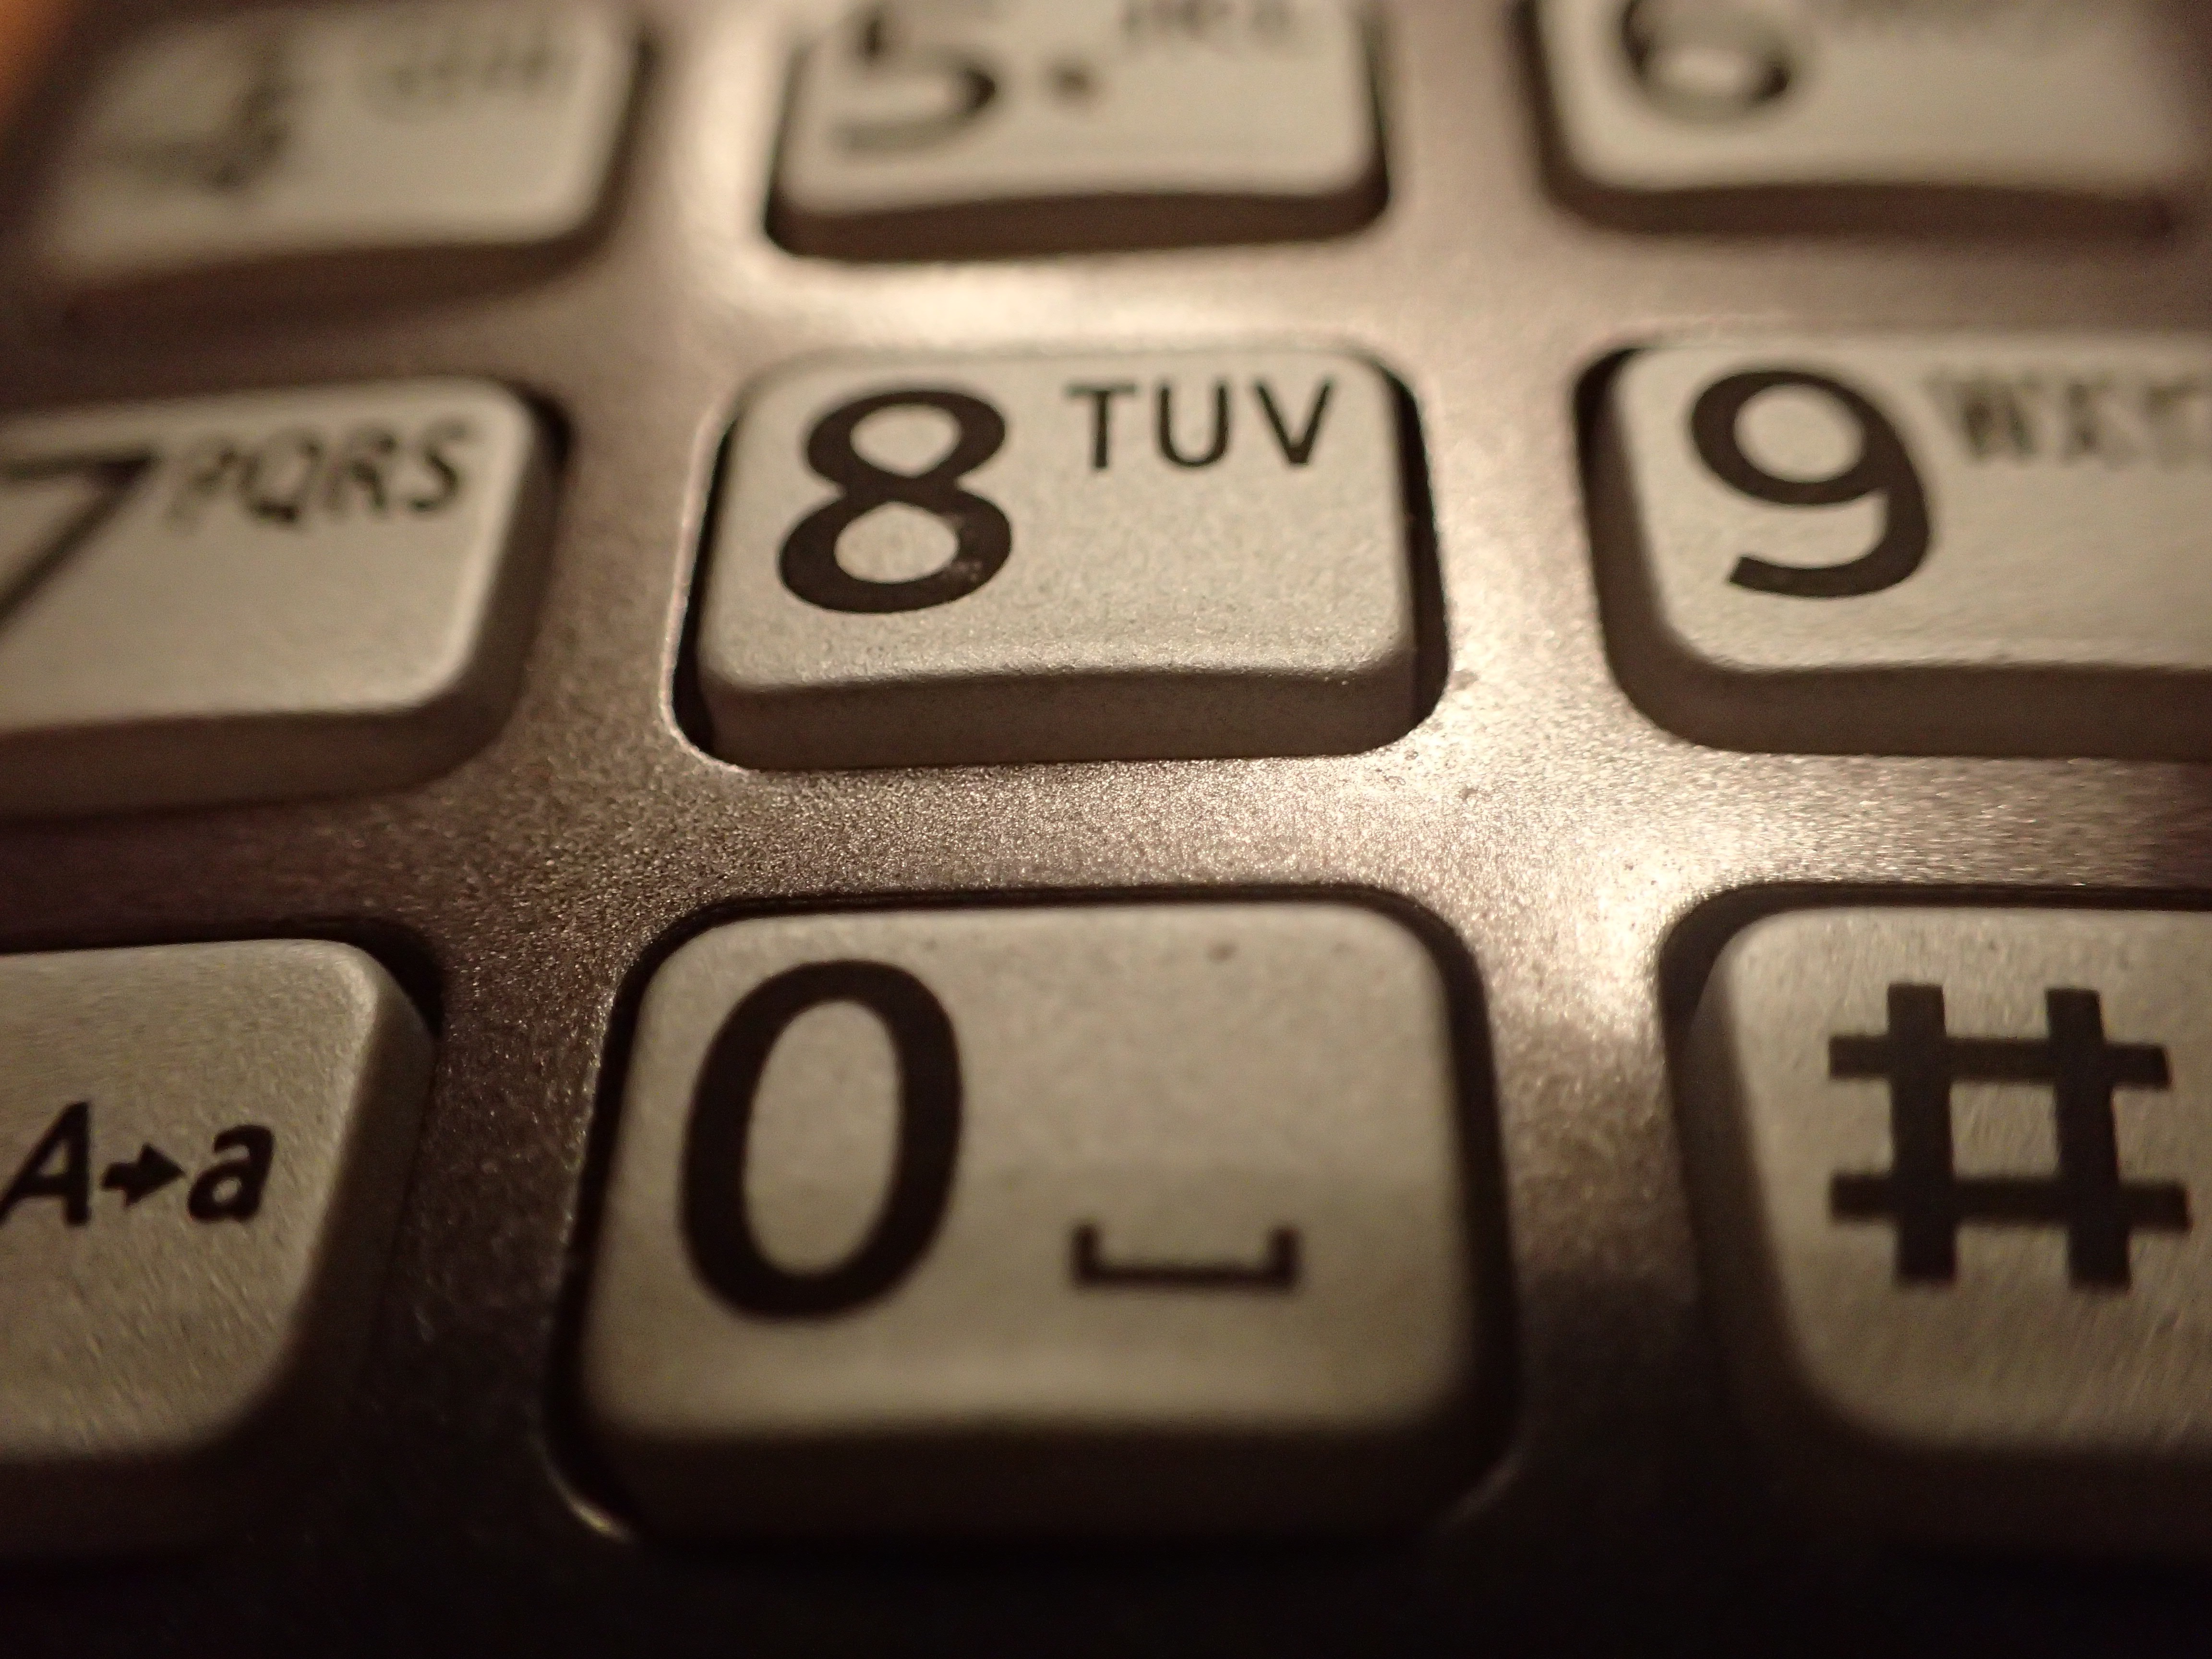
hand, keyboard, technology, number, phone, close, close up, font, eye, organ, computer keyboard, office equipment